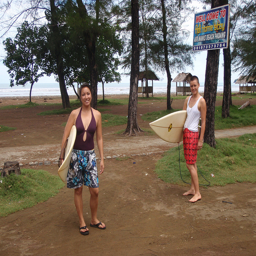
A young woman holding a white surfboard next to a man.
Young adults with surfboards standing on pathway near beach.
there are two woman standing before a beach holding surf boards
Two young people, holding their surf boards, are posing for the camera.
Two women holding surf boars in their hands